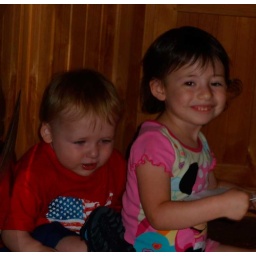
They were sitting in the dog bed, I just wasn't zoomed out enough to get the bed in the picture.